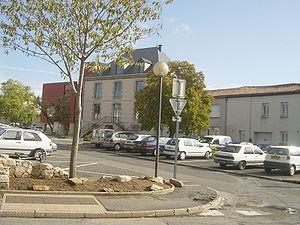
Nueil-les-Aubiers est une commune du centre-ouest de la France située dans le département des Deux-Sèvres en région Nouvelle-Aquitaine.